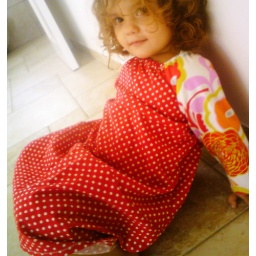
Saturday morning - Easy shift dress in retro red polka dots size 3T